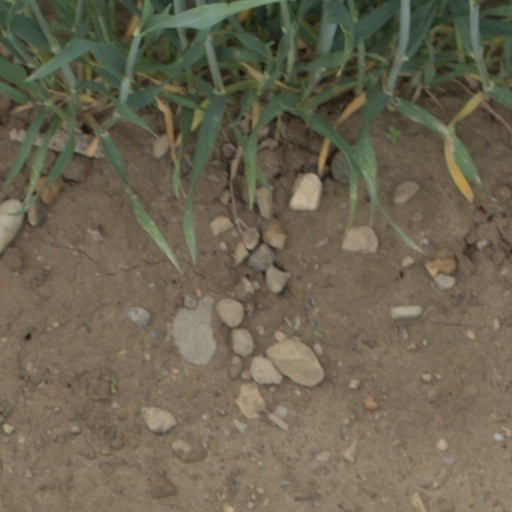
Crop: wheat